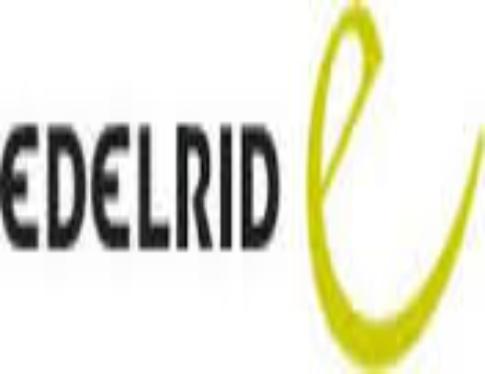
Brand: Edelrid
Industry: Sports